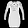
Label: Dress